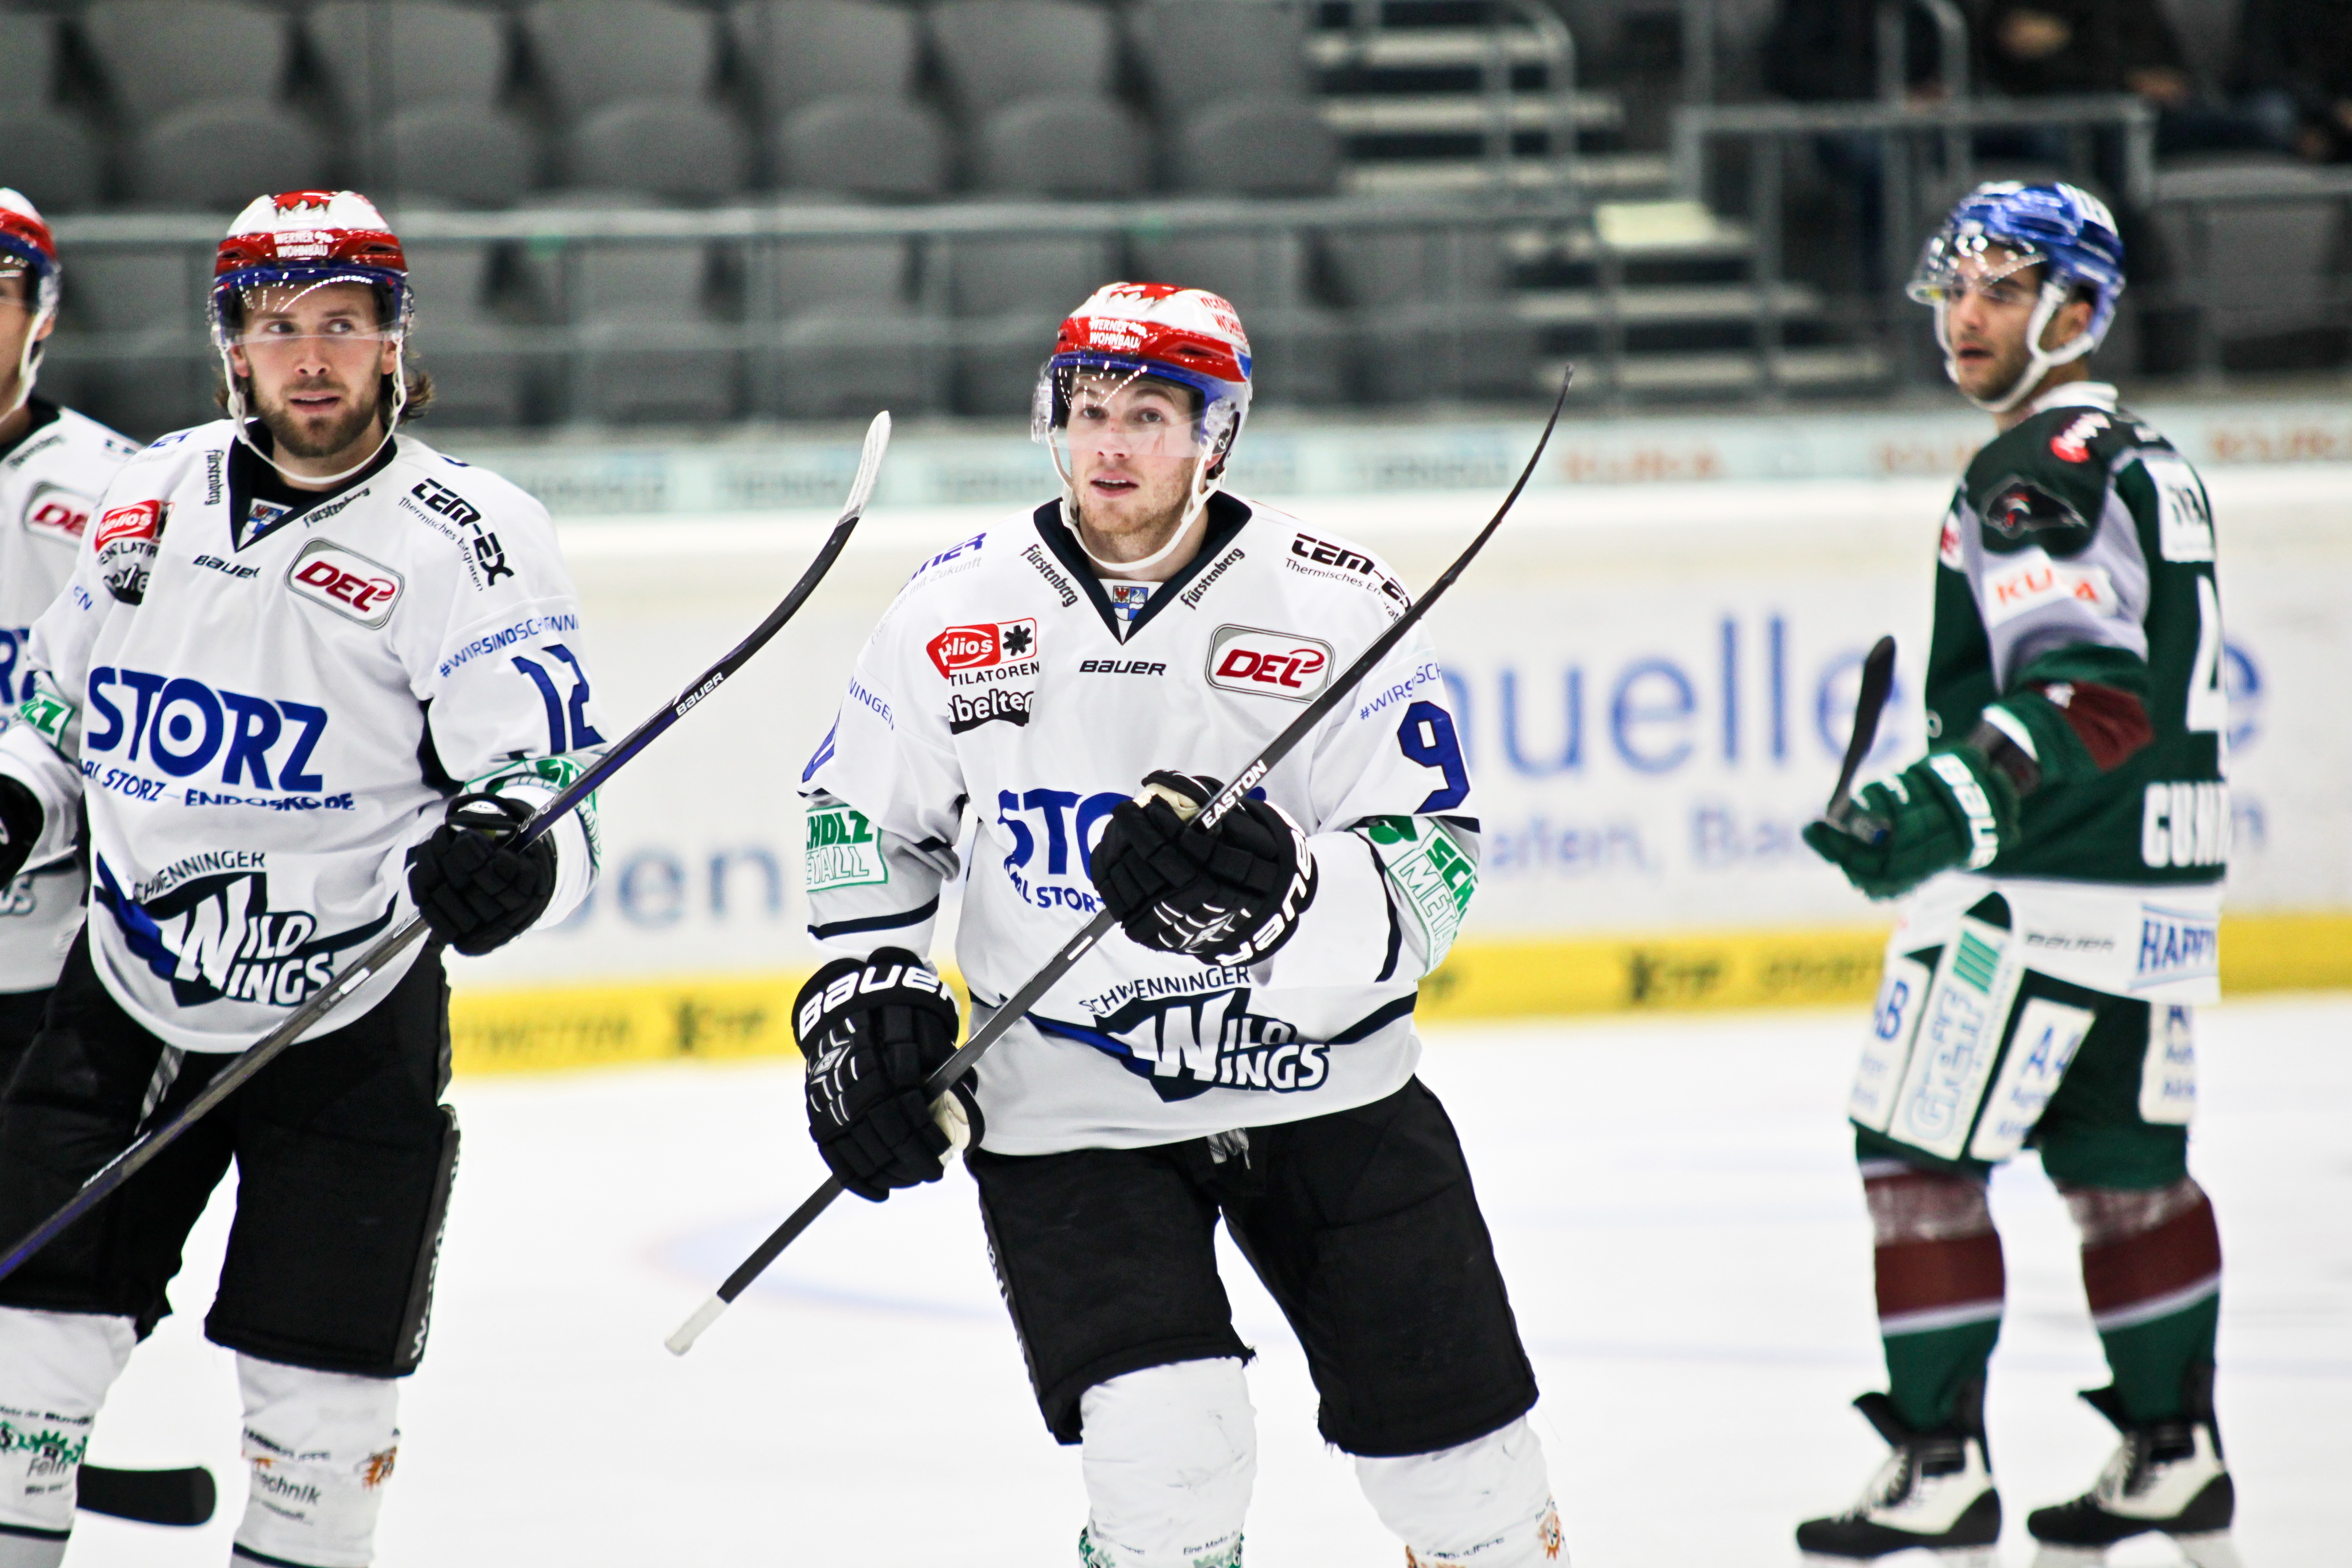
player, ice hockey, hockey, sports, ball game, team sport, schwenningen, roller in line hockey, stick and ball games, college ice hockey, ice hockey position, defenseman, bandy, wild wings